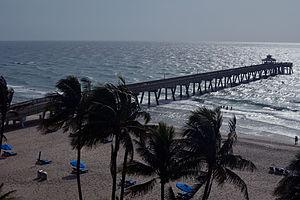
Deerfield Beach est une ville du comté de Broward en Floride, aux États-Unis, dont la population était estimée à 76 478 habitants en 2006. La ville doit son nom aux nombreux cerfs qui peuplaient autrefois la région.